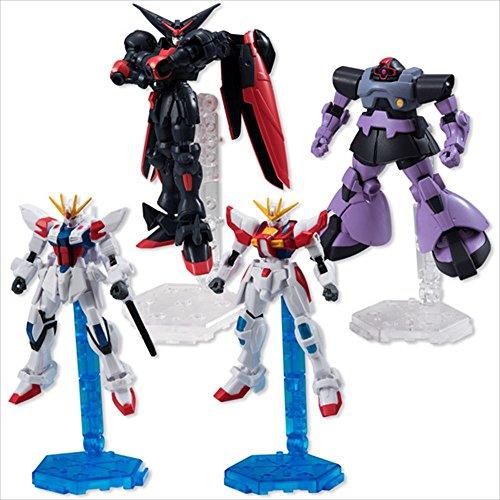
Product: Bandai Shokugan Mobile Suit Gundam Assault Kingdom 8 Action Figure, (Styles may vary) (Pack of 1)
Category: Toys & Games | Toy Figures & Playsets | Action Figures
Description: Also features 'MASTER GUNDAM' from MOBILE FIGHTER G GUNDAM, and 'RICK DOM' from MOBILE SUIT GUNDAM.
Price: $51.56
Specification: ProductDimensions:1x2x3.5inches|ItemWeight:0.64ounces|ShippingWeight:0.64ounces(Viewshippingratesandpolicies)|DomesticShipping:ItemcanbeshippedwithinU.S.|InternationalShipping:ThisitemcanbeshippedtoselectcountriesoutsideoftheU.S.LearnMore|ASIN:B00PTZI4JK|Itemmodelnumber:BAN91275|Manufacturerrecommendedage:15-16years